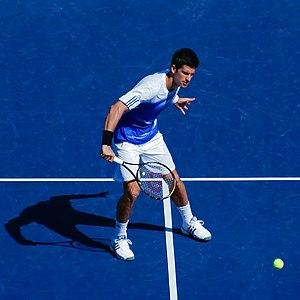
Novak Djokovic, né le 22 mai 1987 à Belgrade, est un joueur de tennis serbe, professionnel depuis 2003.